Ernest Alexander

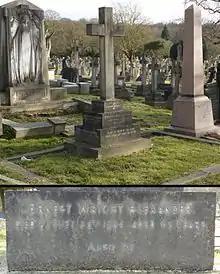
The grave of Major-General Ernest Alexander VC at Putney Vale Cemetery, London.

He retired from the army in October 1920 and, having reverted to his substantive rank of colonel the year before, in March 1919, was granted the honorary rank of major-general.